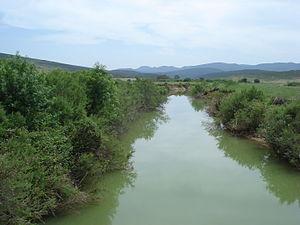
Oued Sejnane au niveau de la Route Régionale n°58 près du village ""Ain El Karma"", Délégation de Sejnane, Gouvernerat de Bizerte, Tunisie"
La Garâa Sejnane est une zone humide bordant l'oued Sejnane, dans les Mogods, au nord-est de la Tunisie. Elle appartient à l'ensemble « Kabylies–Numidie–Kroumirie » qui est un point chaud de biodiversité.